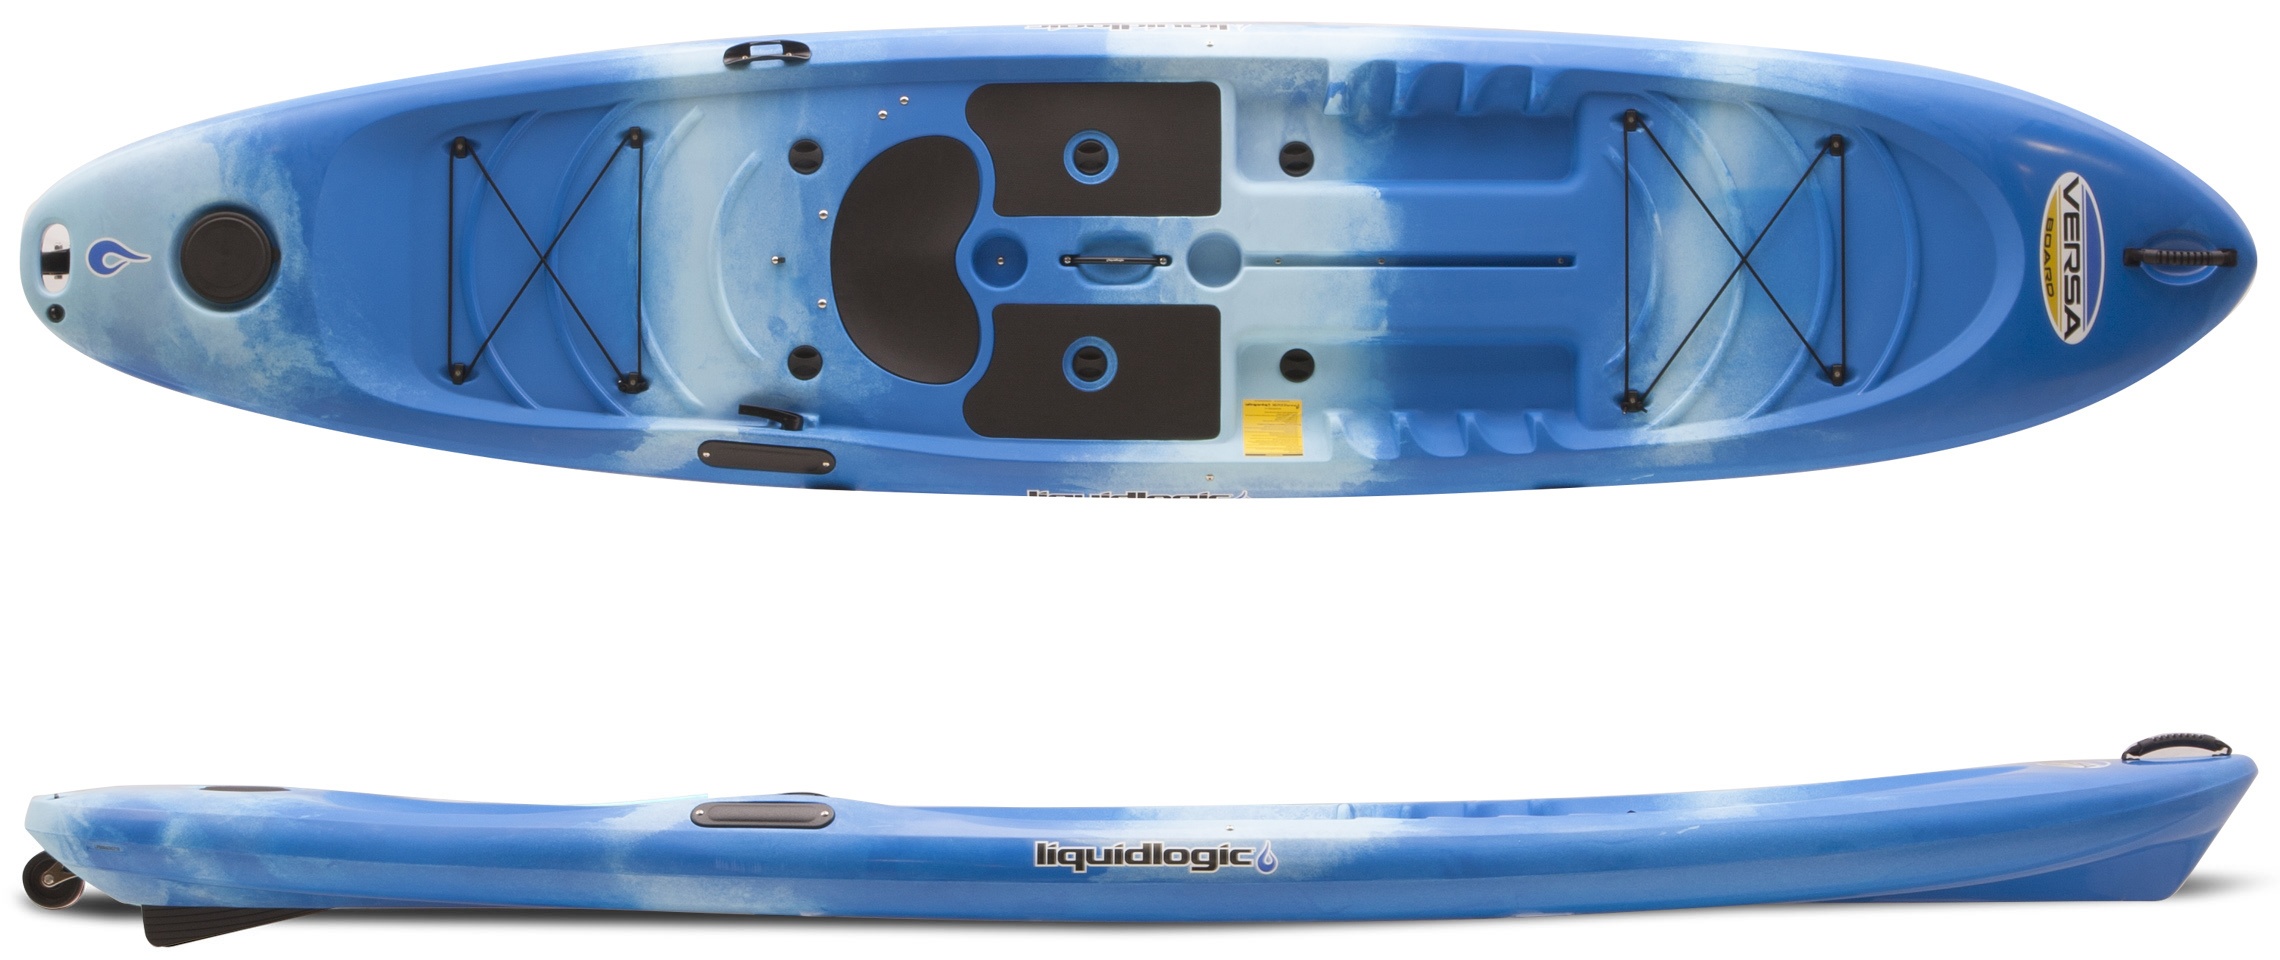
LiquidLogic Versa Board
The Versa Board is the first stand up paddleboard of its kind: a paddleboard with complete hybrid paddling capabilities. It functions superbly as a SUP (stand up paddleboard) and fluidly as a SOT (sit on top) kayak. Sport options range from a hardcore angler's favorite fishing vessel, to a play machine and diving platform for the whole human and canine family, to a tread mill for core training. With a spring loaded skeg system controlled with a simple lever, the Versa Board flips from agile turner in tight areas to a true tracking craft. The double tunnel design feature gives incredible stability for beginner stand up paddlers. The hidden keel adds extra strength to the board and helps with the tracking, but doesn't get caught up on shallow rocks, reefs, and sand bars because of its shallow 3" draft. The Versa board is not just an SUP or SOT it's a stable gateway to great play on lakes, rivers, and oceans. All of which you can easily get the Versa Board to using the awesome Tag Along Wheel, which comes standard with the Versa. We have developed so many accessories for the Versa board it can be whatever you want it to be-- ' la carte seating, storage, and deck-mounting options help you achieve your goal. Simply put, the Versa Board is incredibly stable, versatile and an excellent choice for beginners and experts, alike. 12' 3" / 373 CM 33" / 84 CM N/A N/A 58 LBS / 26 KG N/A N/A N/A 300 LBS 136 KG
Brand: LiquidLogic Kayaks
Category: Sporting Goods > Outdoor Recreation > Boating & Water Sports > Surfing > Paddleboards